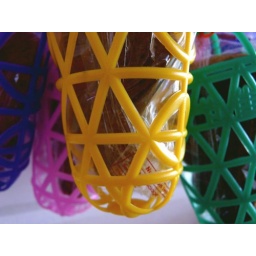
pigs in a basket